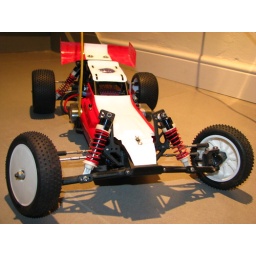
home conversion of an old yokomo hot-dog to a 2WD mid-moter race machine in Tamiya disguise